Titus Andronicus

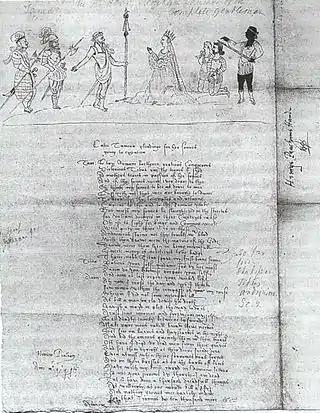
The Peacham drawing

However, the majority of scholars tend to favour a post-1590 date, and one of the primary arguments for this is that the title page of Q1 assigns the play to three different playing companies; Derby's Men, Pembroke's Men and Sussex's Men ("As it was Plaide by the Right Honourable the Earle of Darbie, Earle of Pembrooke, and Earle of Suſſex their Seruants"). This is highly unusual in copies of Elizabethan plays, which usually refer to one company only, if any. If the order of the listing is chronological, as Eugene M. Waith and Jacques Berthoud, for example, believe it is, it means that Sussex's Men were the last to perform the play, suggesting it had been on stage quite some time prior to 24 January 1594. Waith hypothesises that the play originally belonged to Derby's Men, but after the closure of the London theatres on 23 June 1592 due to an outbreak of plague, Derby's Men sold the play to Pembroke's Men, who were going on a regional tour to Bath and Ludlow. The tour was a financial failure, and the company returned to London on 28 September, financially ruined. At that point, they sold the play to Sussex's Men, who would go on to perform it on 24 January 1594 at The Rose. If one accepts this theory, it suggests a date of composition as some time in early to mid-1592. However, Jonathan Bate and Alan Hughes have argued that there is no evidence that the listing is chronological, and no precedent on other title pages for making that assumption. Additionally, a later edition of the play gives a different order of acting companies – Pembroke's Men, Derby's Men, Sussex' Men and Lord Chamberlain's Men, suggesting the order is random and cannot be used to help date the play.